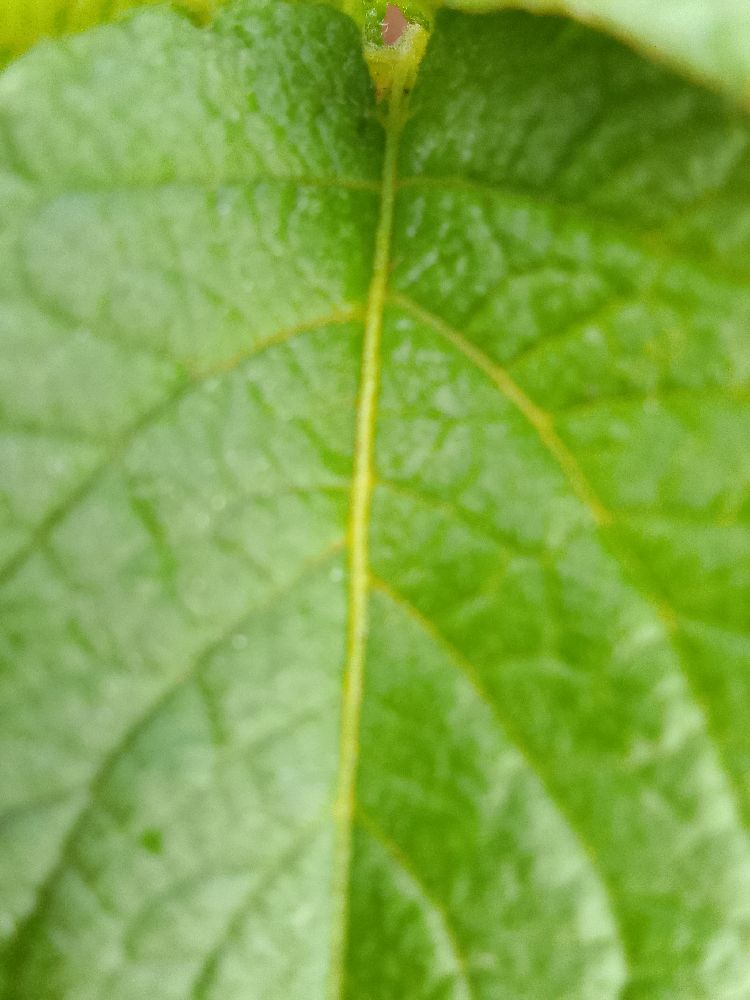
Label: Healthy